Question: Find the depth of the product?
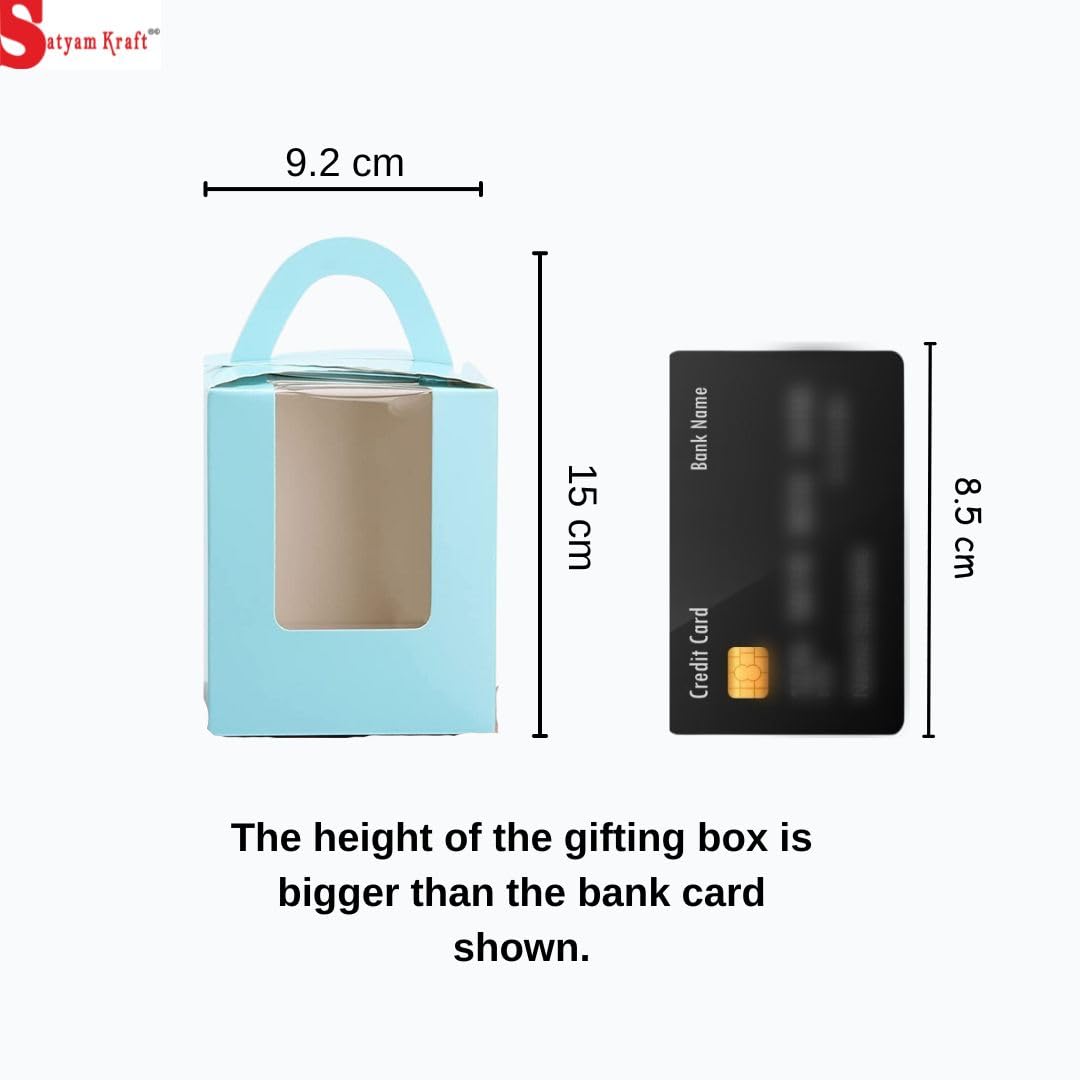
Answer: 9.2 centimetre